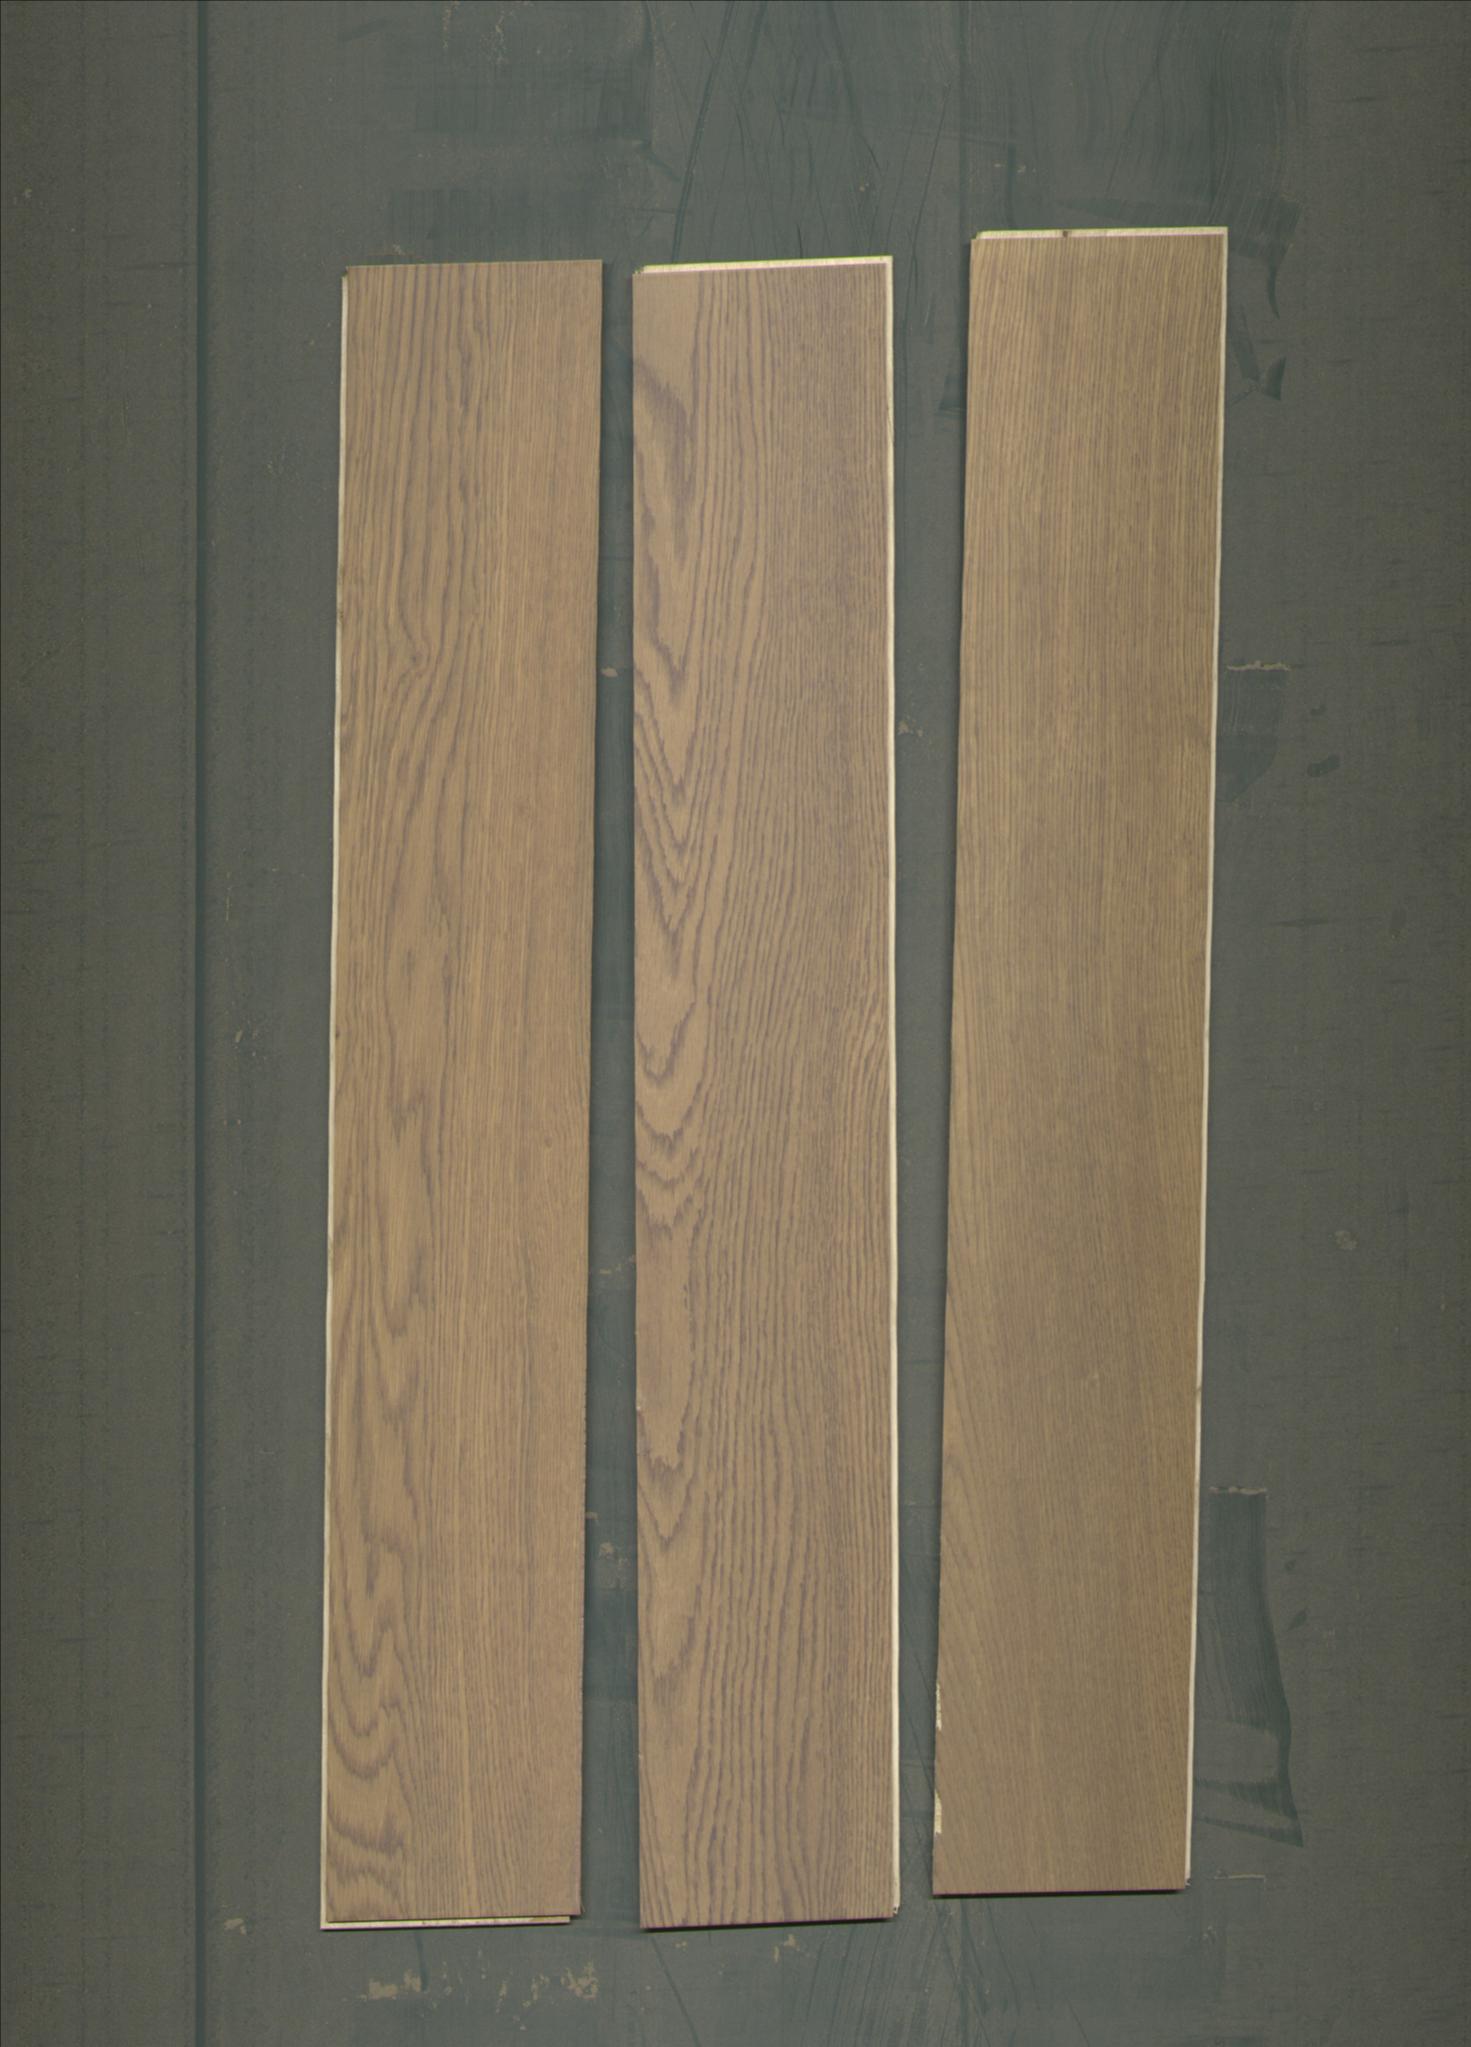
Label: mixers